Cambodian–Vietnamese War

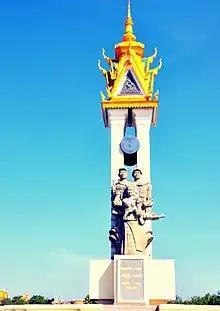
The Cambodia–Vietnam Friendship Monument in Phnom Penh was constructed to commemorate the ousting of the Khmer Rouge government on 7 January 1979, by Vietnamese and KUFNS forces.

On 14 January 1985, Hun Sen was appointed Prime Minister of the People's Republic of Kampuchea and began peace talks with the factions of the Coalition Government of Democratic Kampuchea. Between 2–4 December 1987, Hun Sen met with Sihanouk at Fère-en-Tardenois in France to discuss the future of Kampuchea. Further talks occurred between 20 and 21 January 1988, and Hun Sen offered Sihanouk a position within the Kampuchean Government on the condition that he returned to Kampuchea straight away. However, Sihanouk did not accept the offer, even as preparations were made in Phnom Penh to receive him.